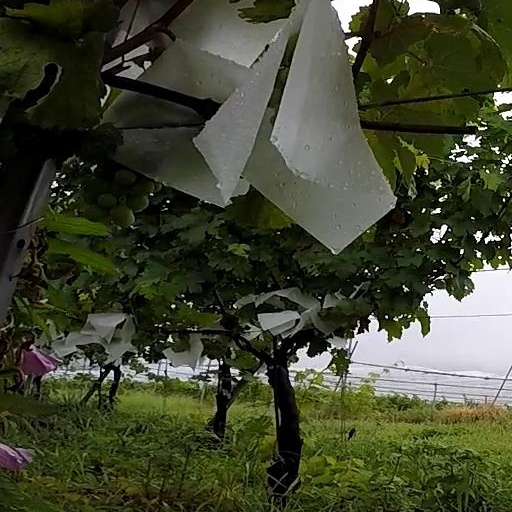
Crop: grape